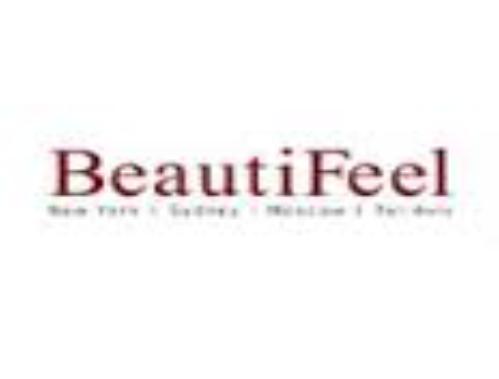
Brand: BeautiFeel
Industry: Clothes